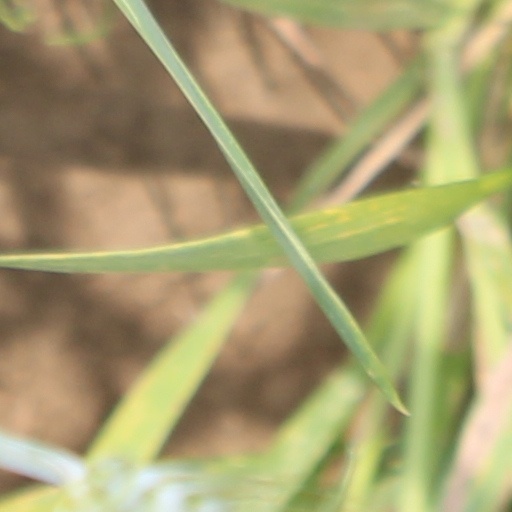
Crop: wheat